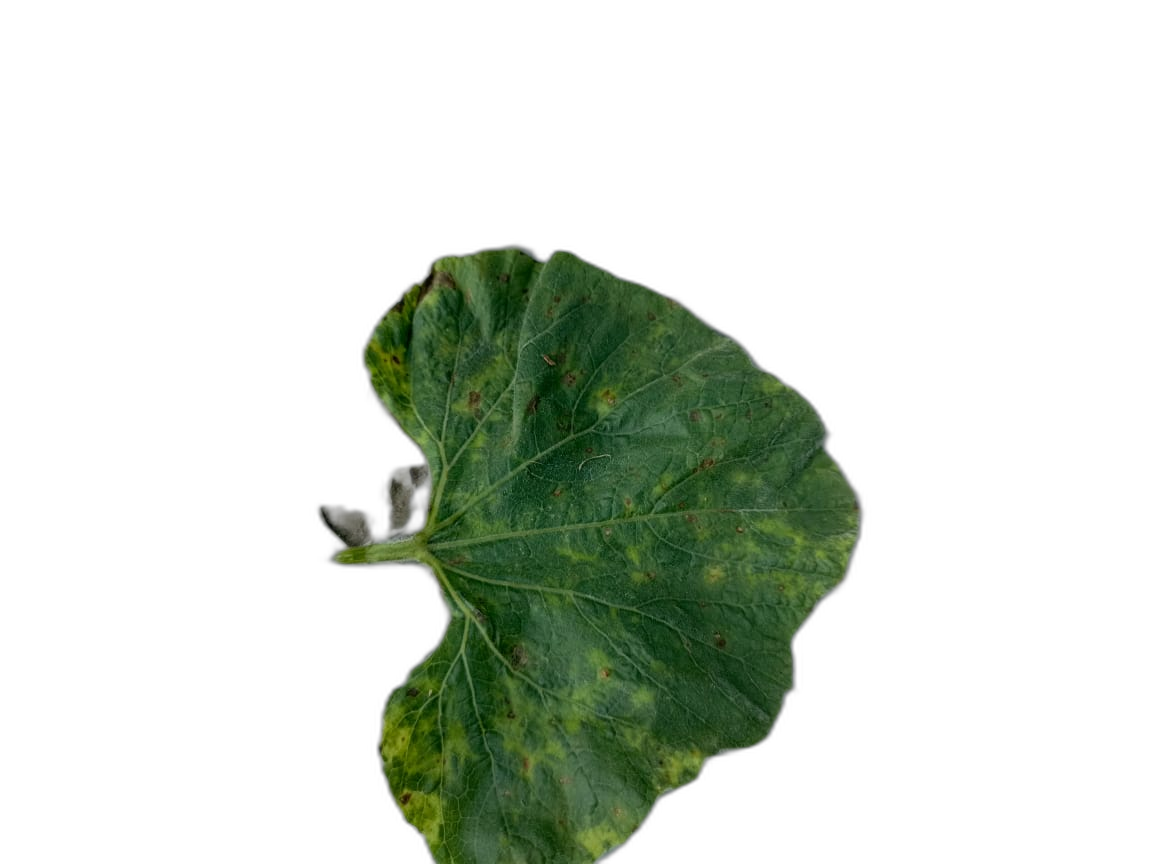
Crop: Bottle Gourd
Label: Mosaic_Virus